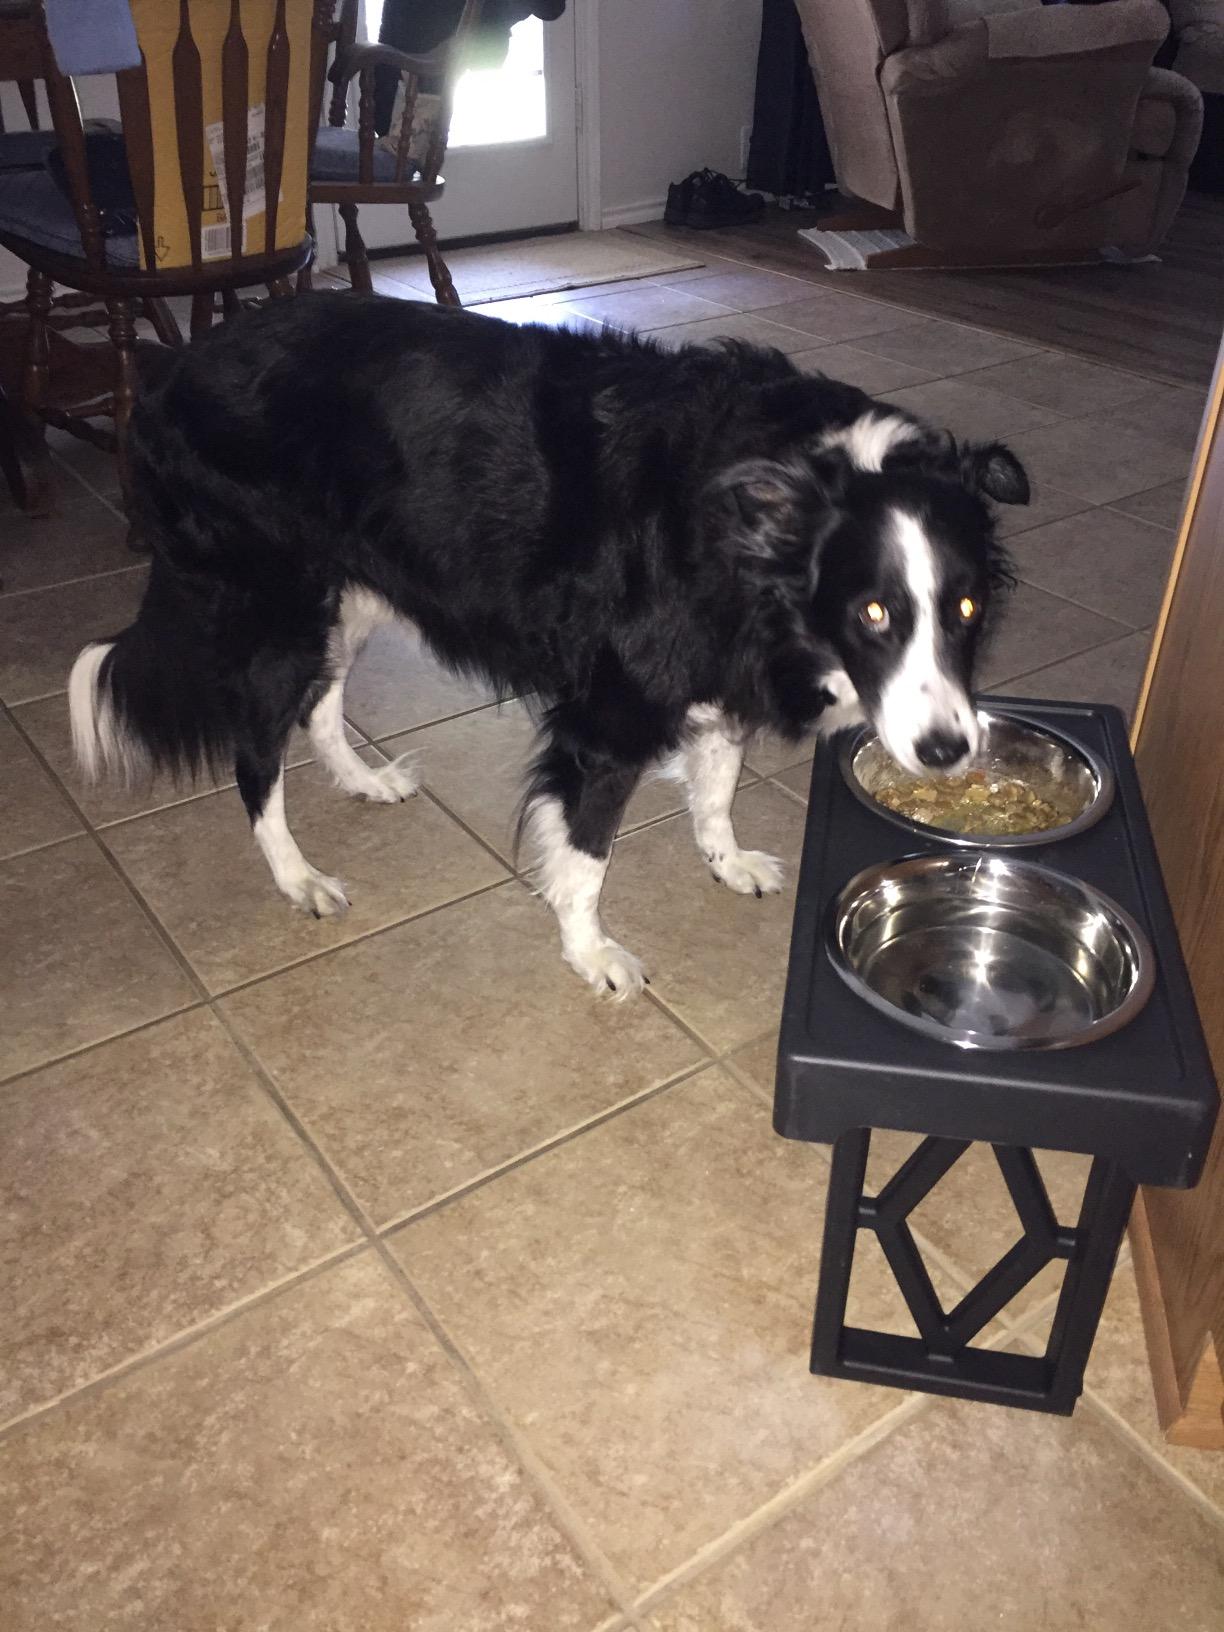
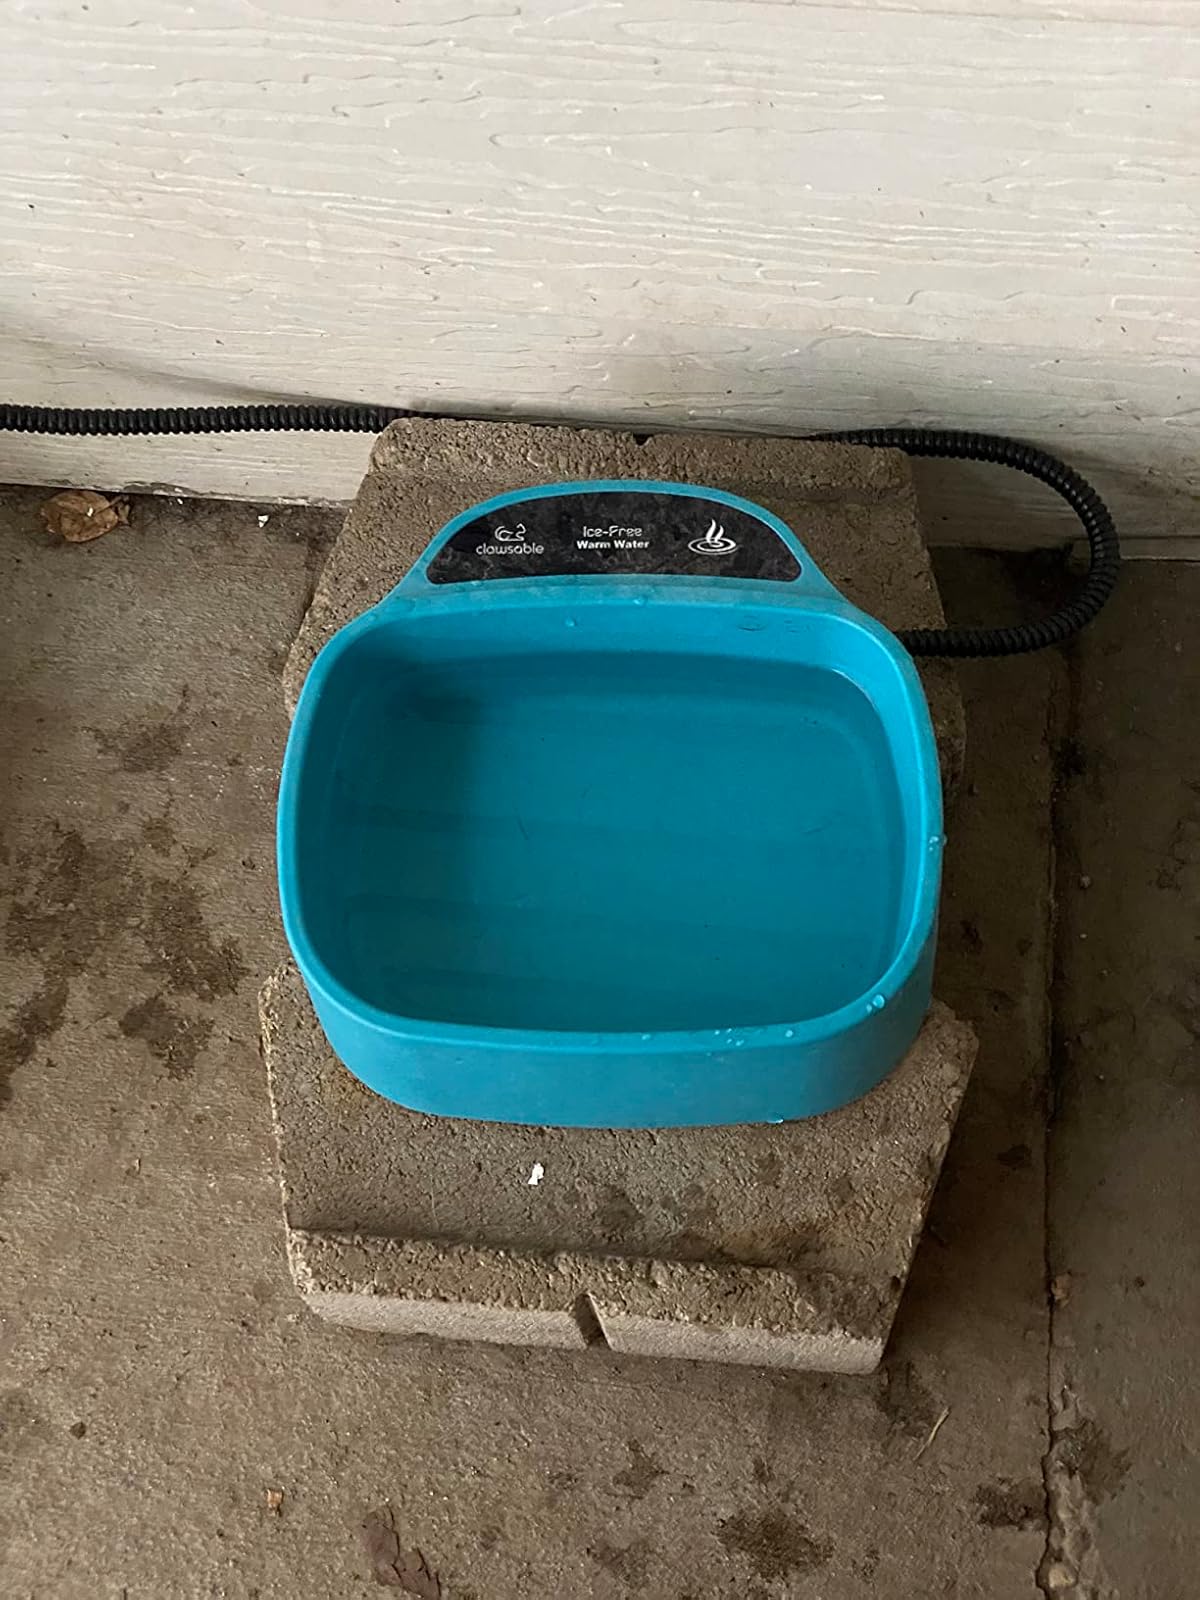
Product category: items_bowl
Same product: no